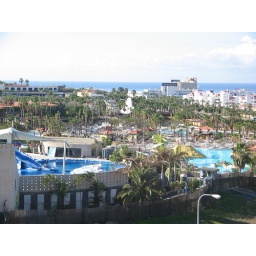
view from the balcony over looking water park in tenerife